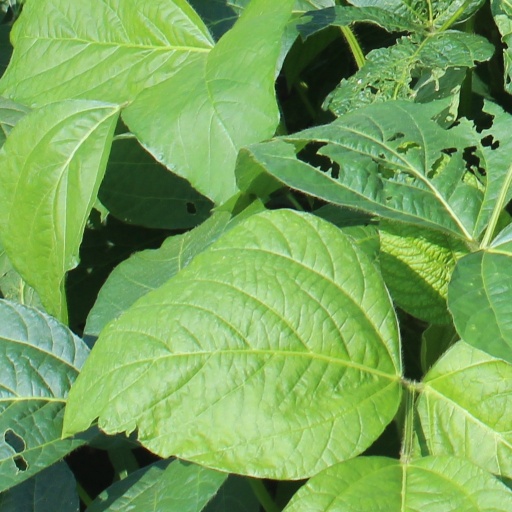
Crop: soybean